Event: Nepal Earthquake
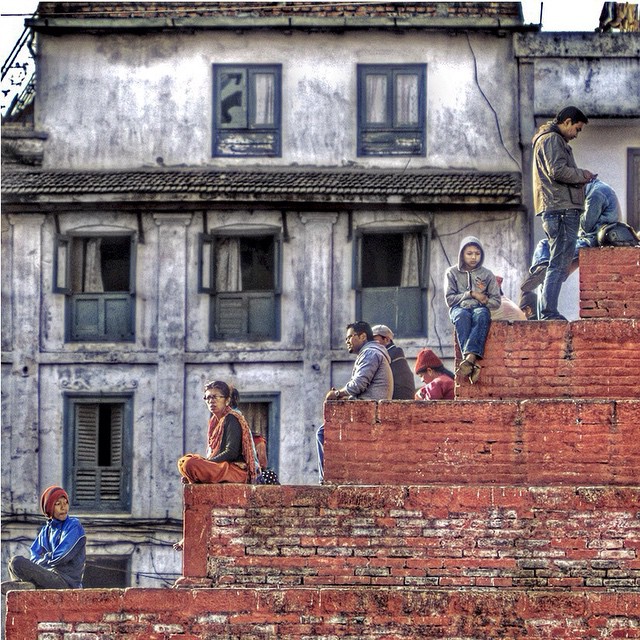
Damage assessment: no_damage